Outwood Academy Newbold

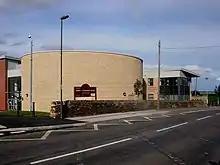
Newbold Community School, viewed from Highfield Lane in 2006

In November 2012, headteacher Jackie Overton was suspended, along with two other staff, for undisclosed reasons. Pupils were suspended for making 'malicious comments' regarding the incident. Shortly afterwards, the school was placed in special measures under the ruling of an acting headteacher, Martin Ebbage.